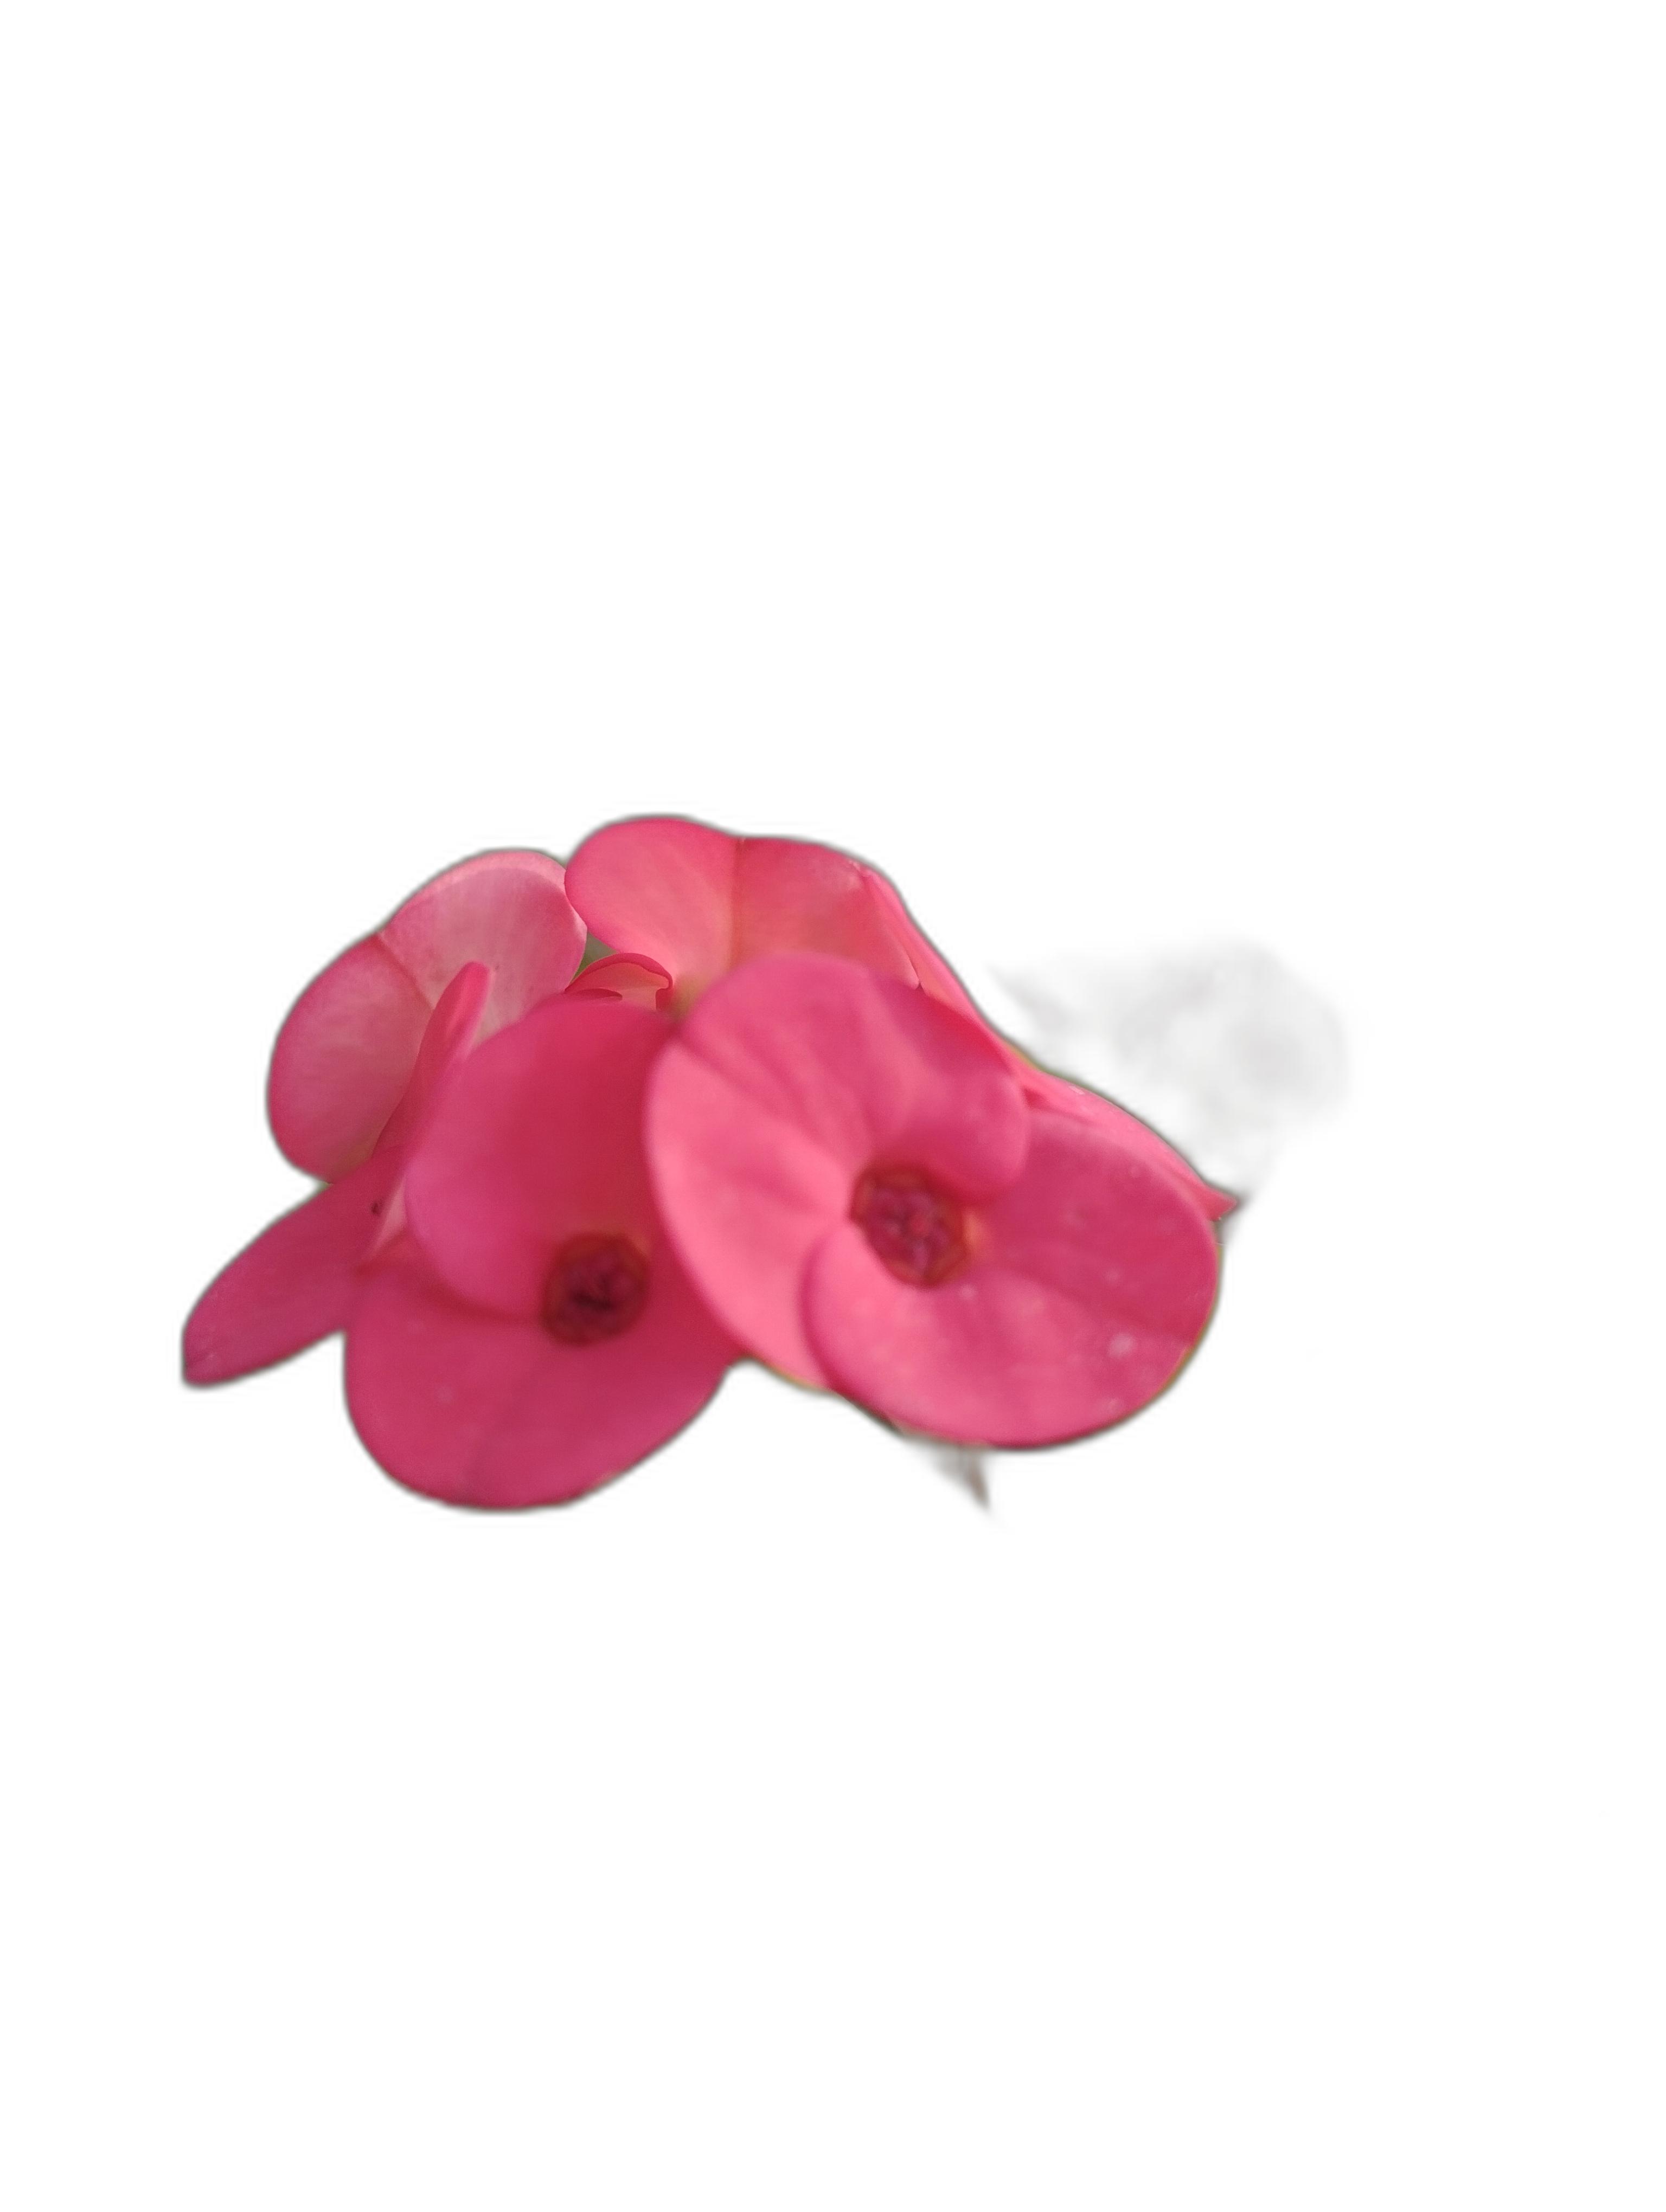
Label: Crown of thorns